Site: brandenburg
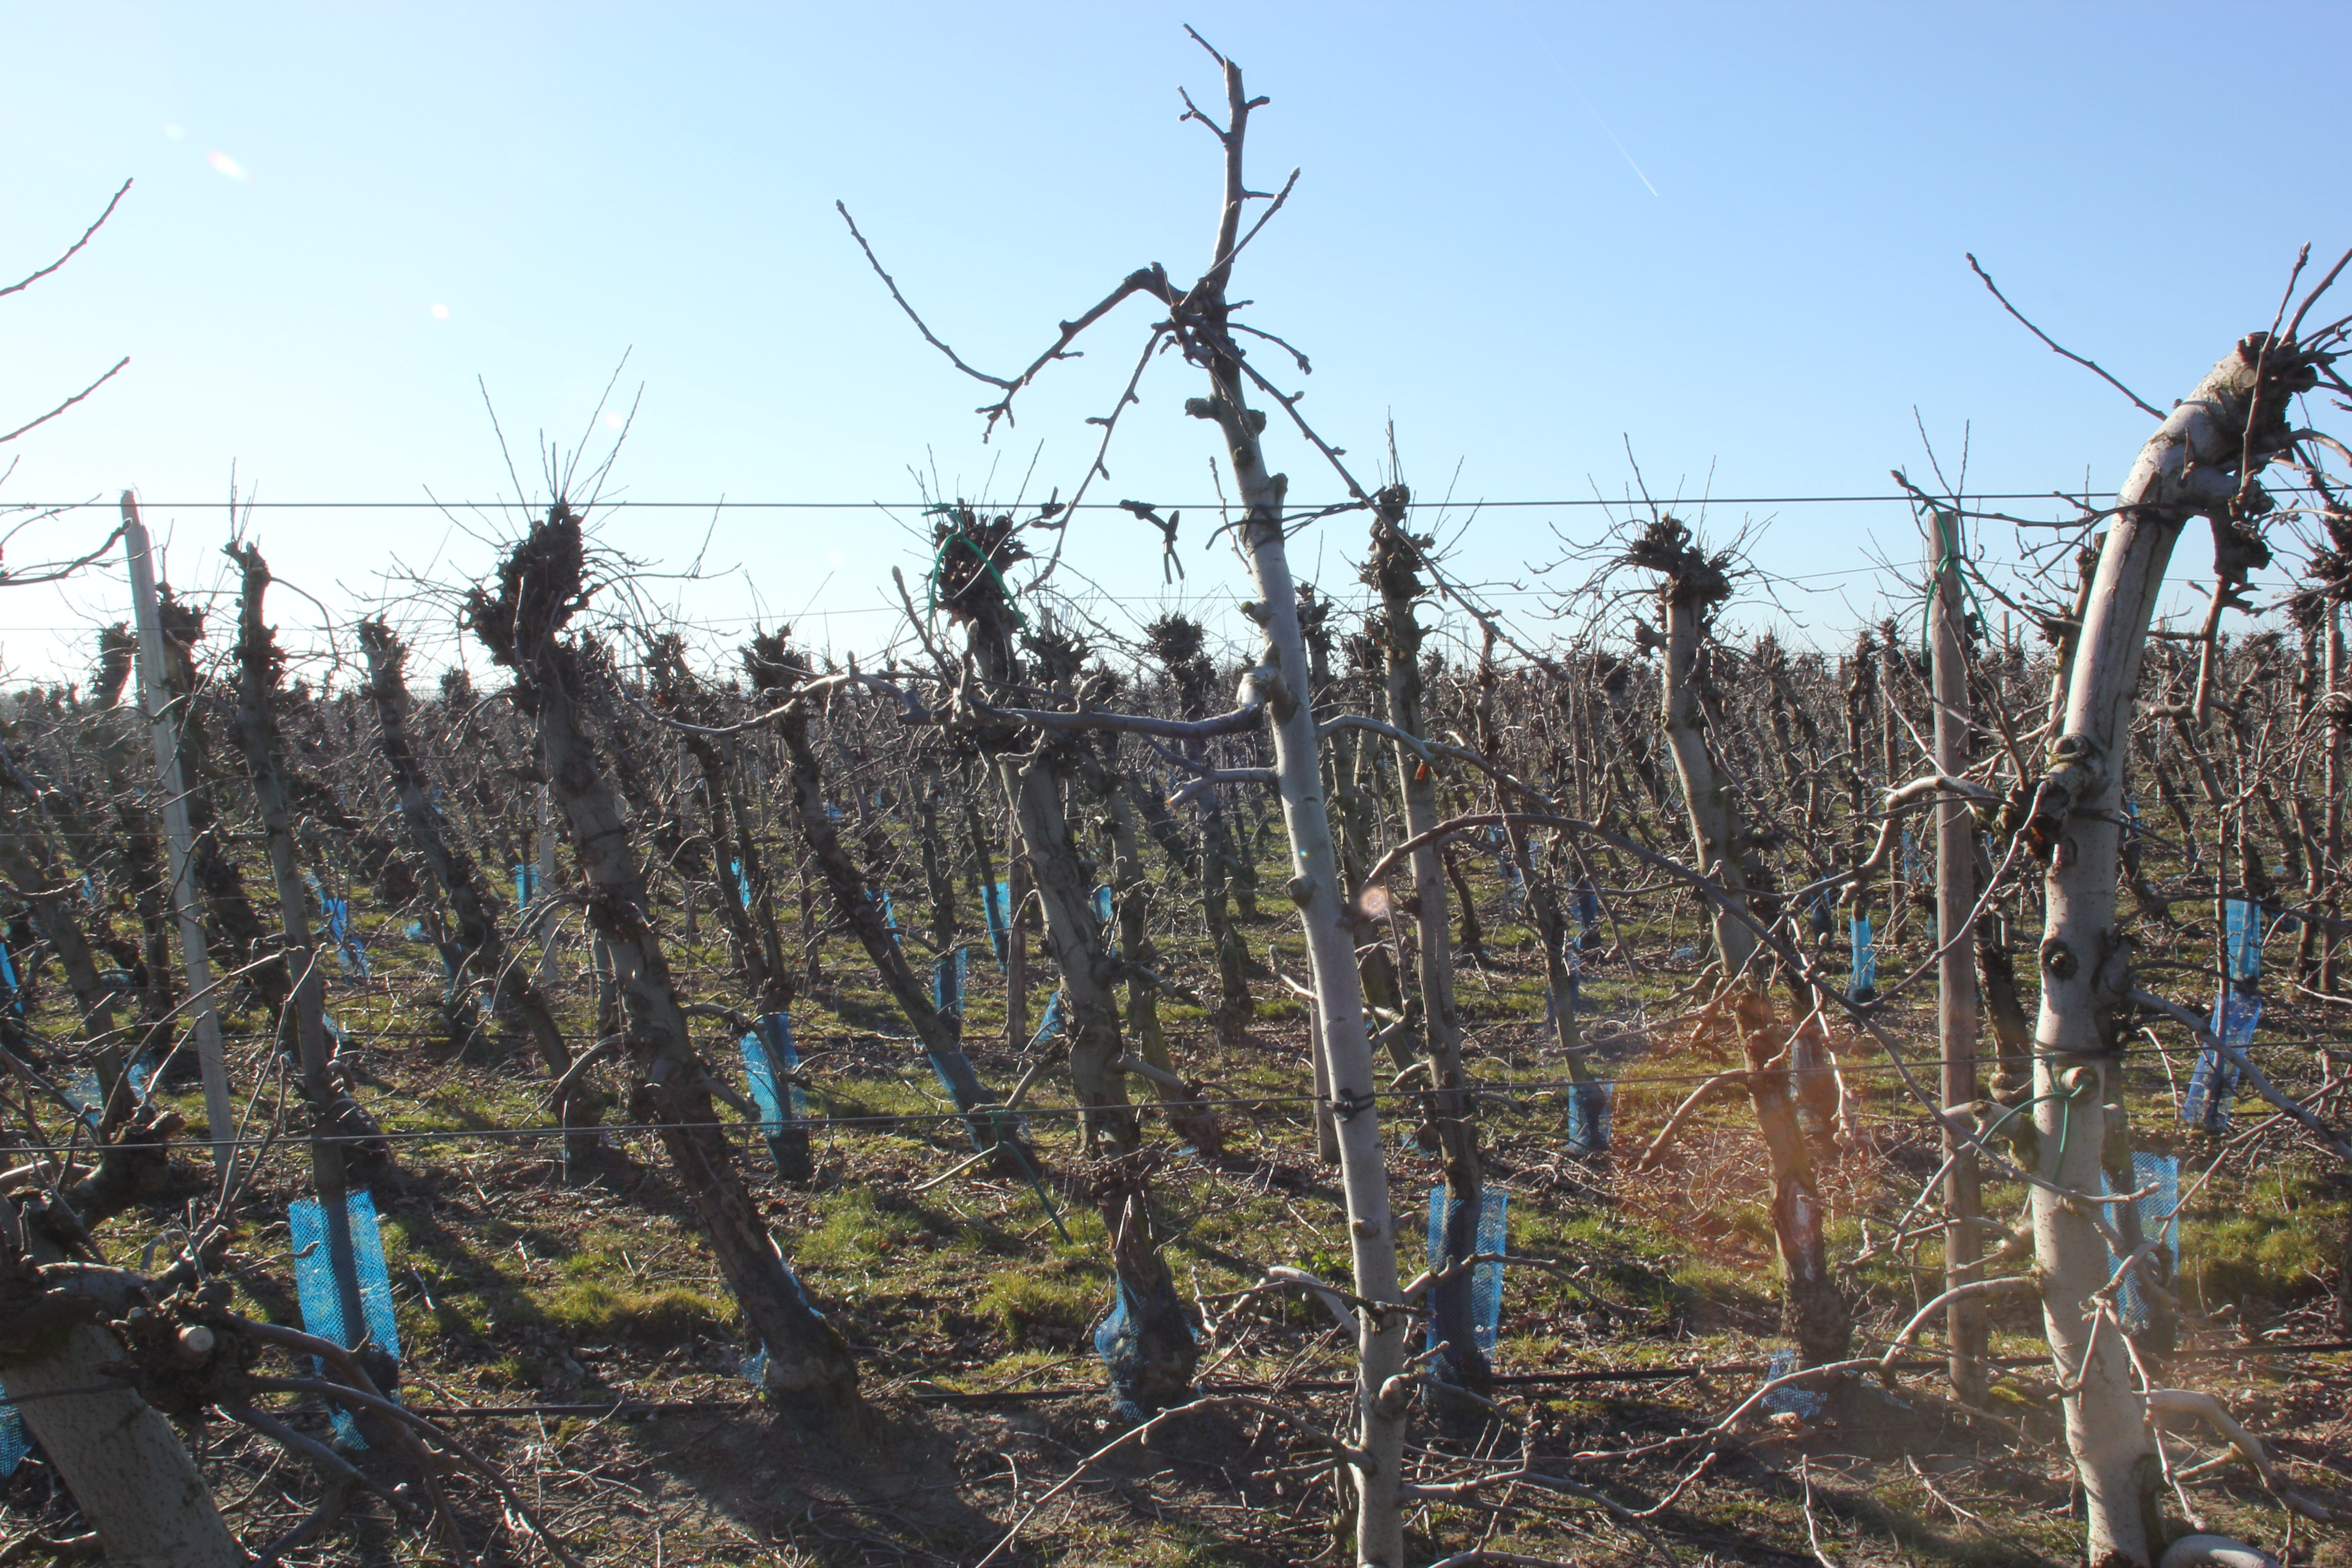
Growth stage (BBCH 03): Bud development